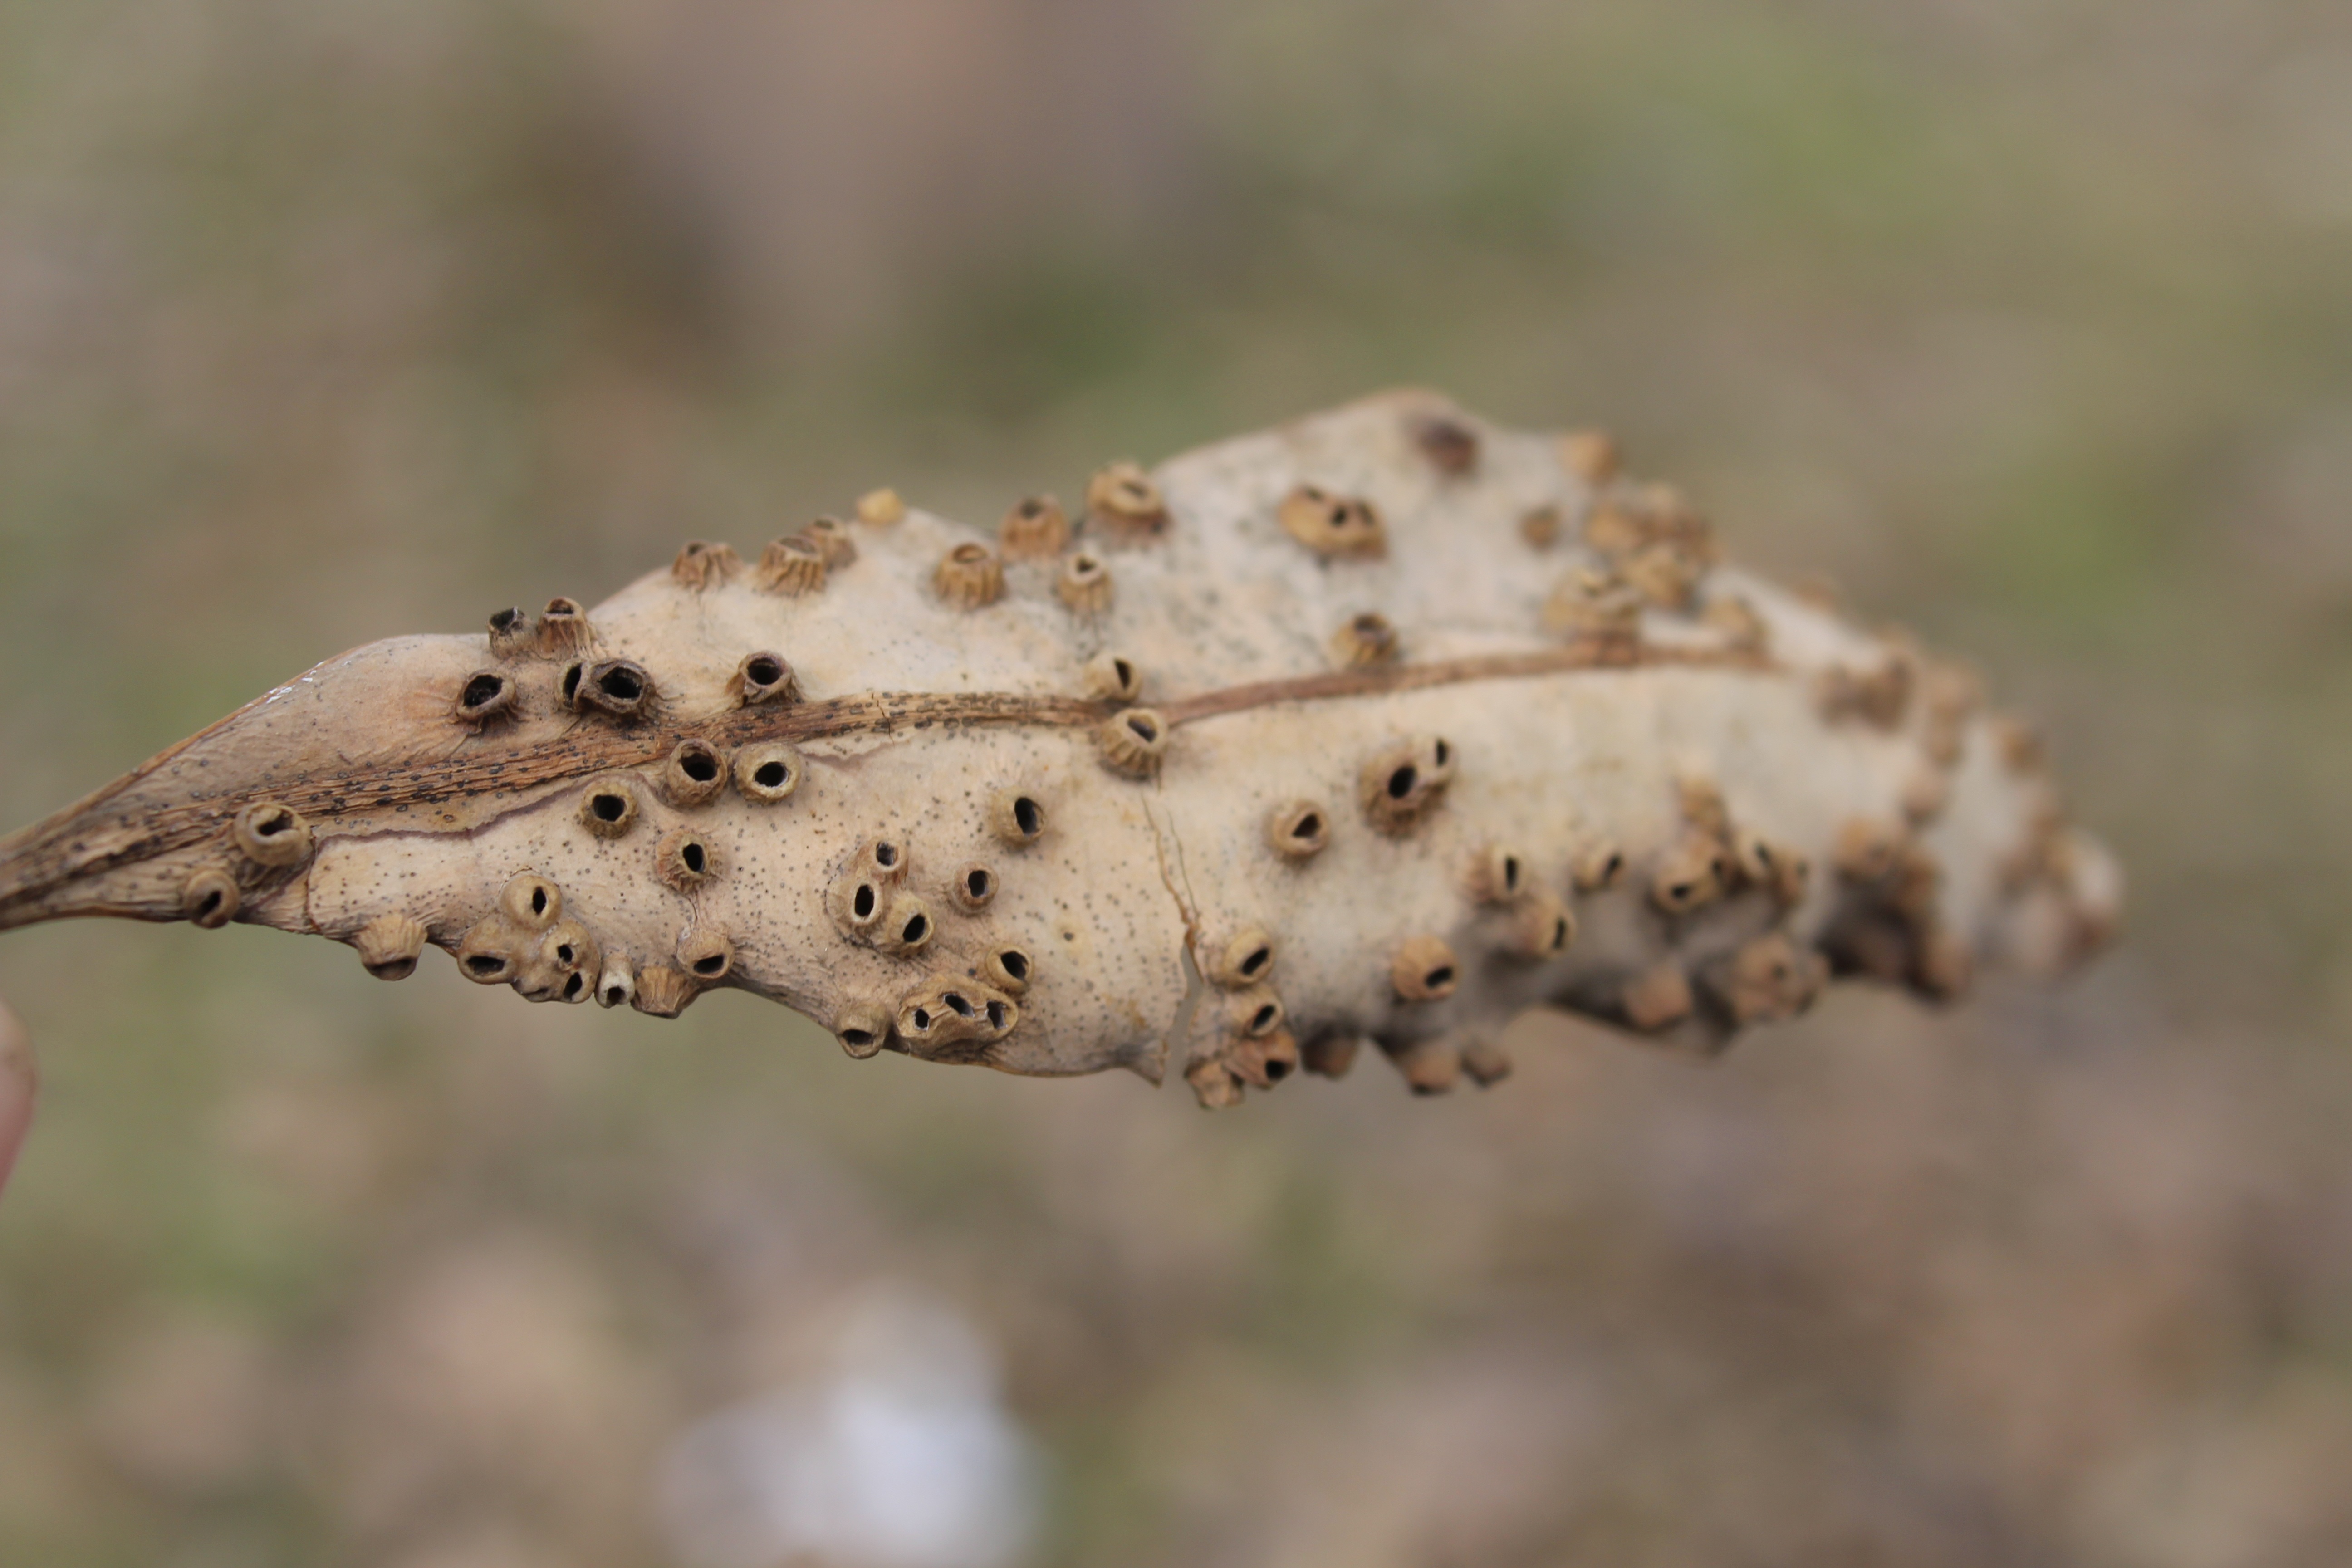
tree, nature, branch, plant, leaf, flower, home, wildlife, insect, soil, moth, flora, fauna, invertebrate, close up, macro photography, beautiful home, grass family